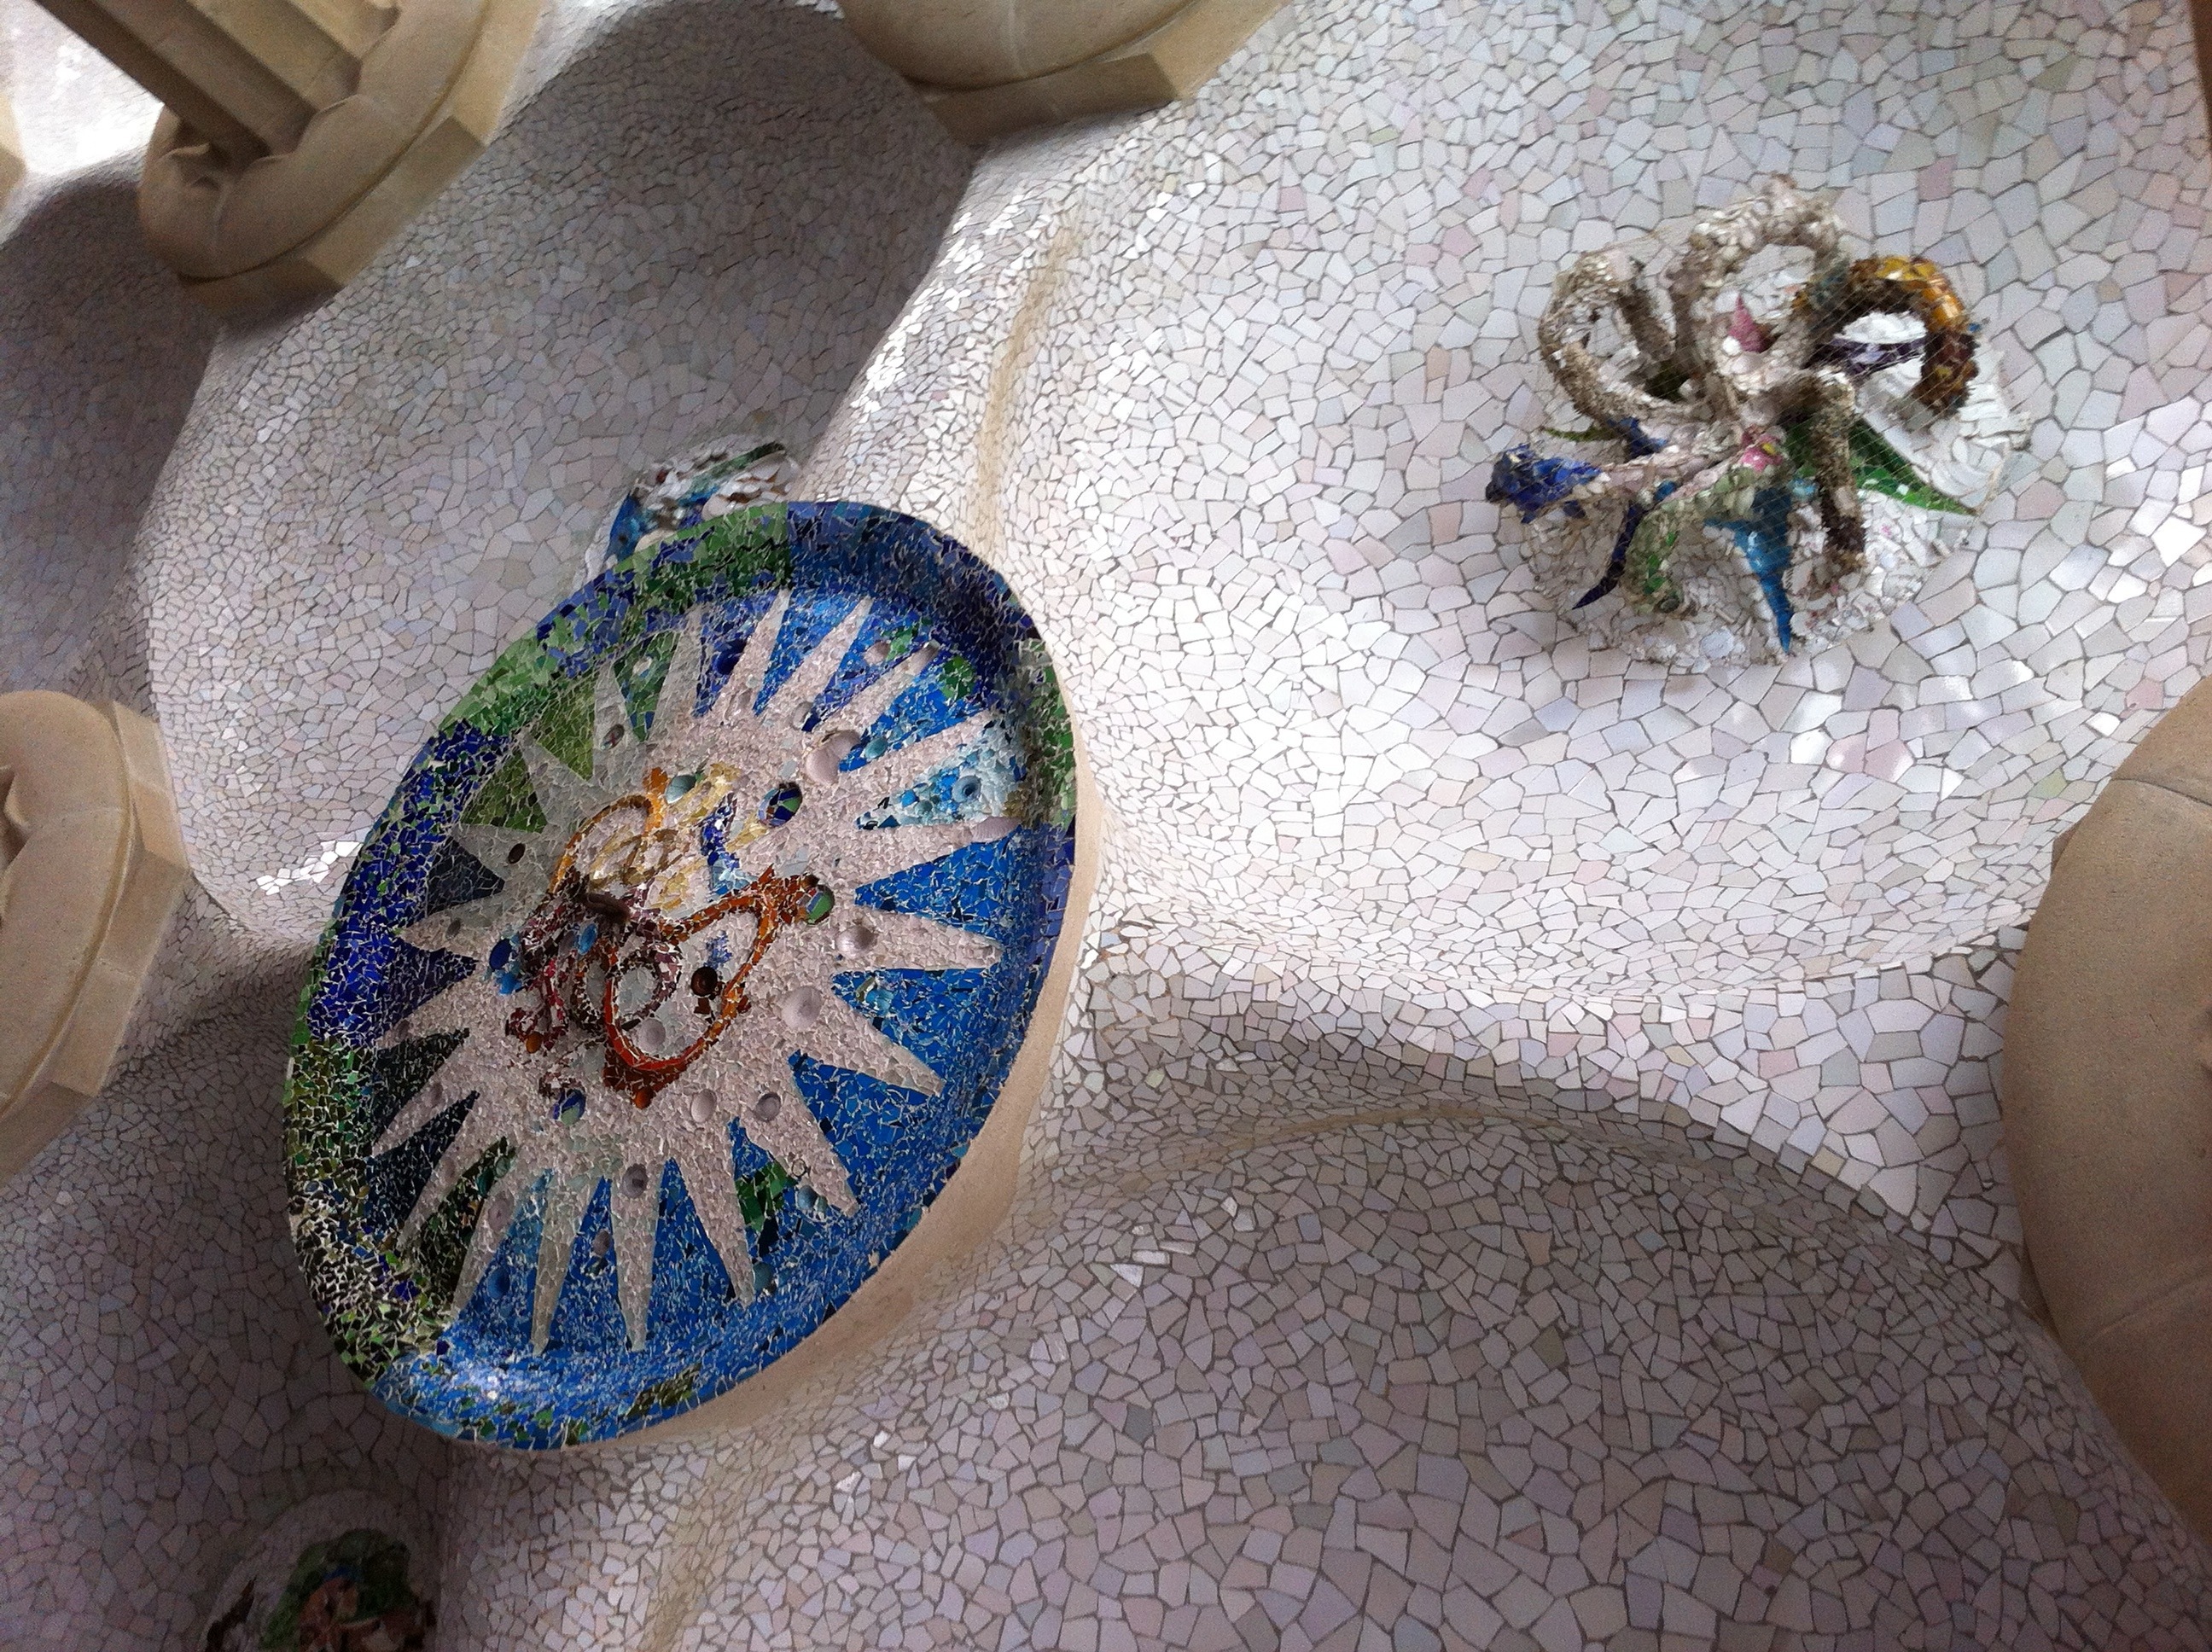
flower, blue, barcelona, art, background, mosaic, gaudi, garden gaud